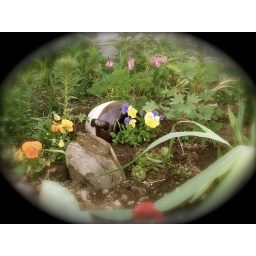
bean pot in flower bed